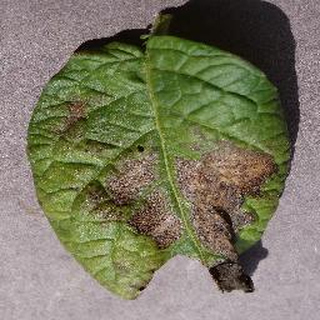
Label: potato_late_blight